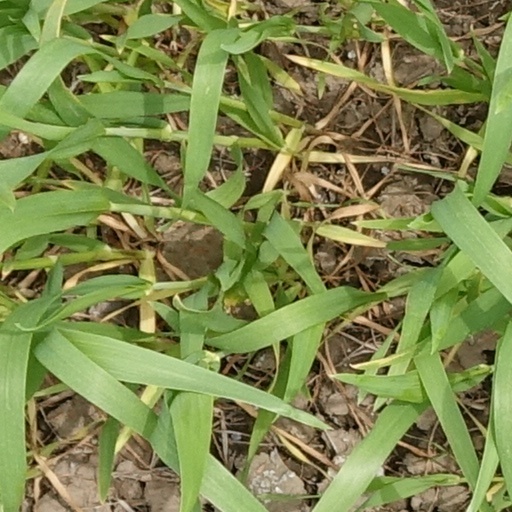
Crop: wheat